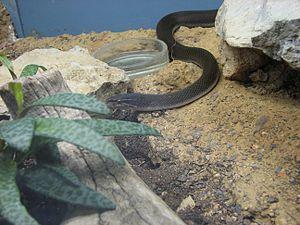
Boaedon fuliginosus est une espèce de serpents de la famille des Lamprophiidae.